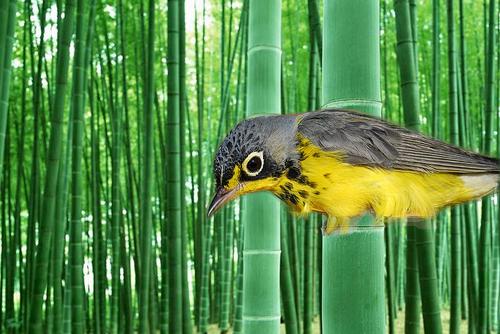
Bird species: Canada_Warbler
Bird type: landbird
Background: land